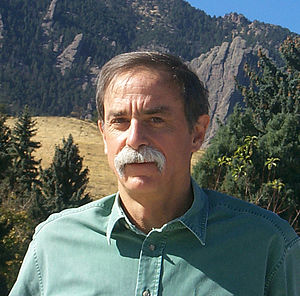
David J. Wineland
David Jeffrey Wineland er en amerikansk fysiker og nobelprismodtager, der arbejder for National Institute of Standards and Technology. Hans arbejde inkluderer udvikling inden for optik, særligt laser-kølet indfangning af ioner og brug af ioner til kvantecomputerberegninger. Han modtog nobelprisen i fysik i 2012 sammen med with Serge Haroche, for i 2012 sammen med Serge Haroche for " banebrydende eksperimentelle metoder der muliggøre måling og manipulation af individuelle kvantemekaniske systemer", et studie af lystpartiklen, foton.